Ardfinnan Castle

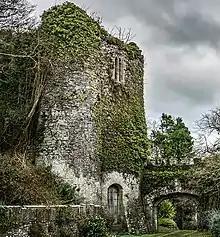

On Saturday 2 February 1650 major general Henry Ireton, who was accompanying Oliver Cromwell in his conquest of Ireland, had neither the boats or sufficient weather in order to make a crossing of the river Suir with his army and subsequently headed for the bridge at Ardfinnan to gain another crucial pass over the river Suir, second to the pass at Carrick-on-Suir. In view of taking hold of the strategically placed castle which guarded this crossing from high above, he waited until around four o’clock the next morning to attempt a siege.